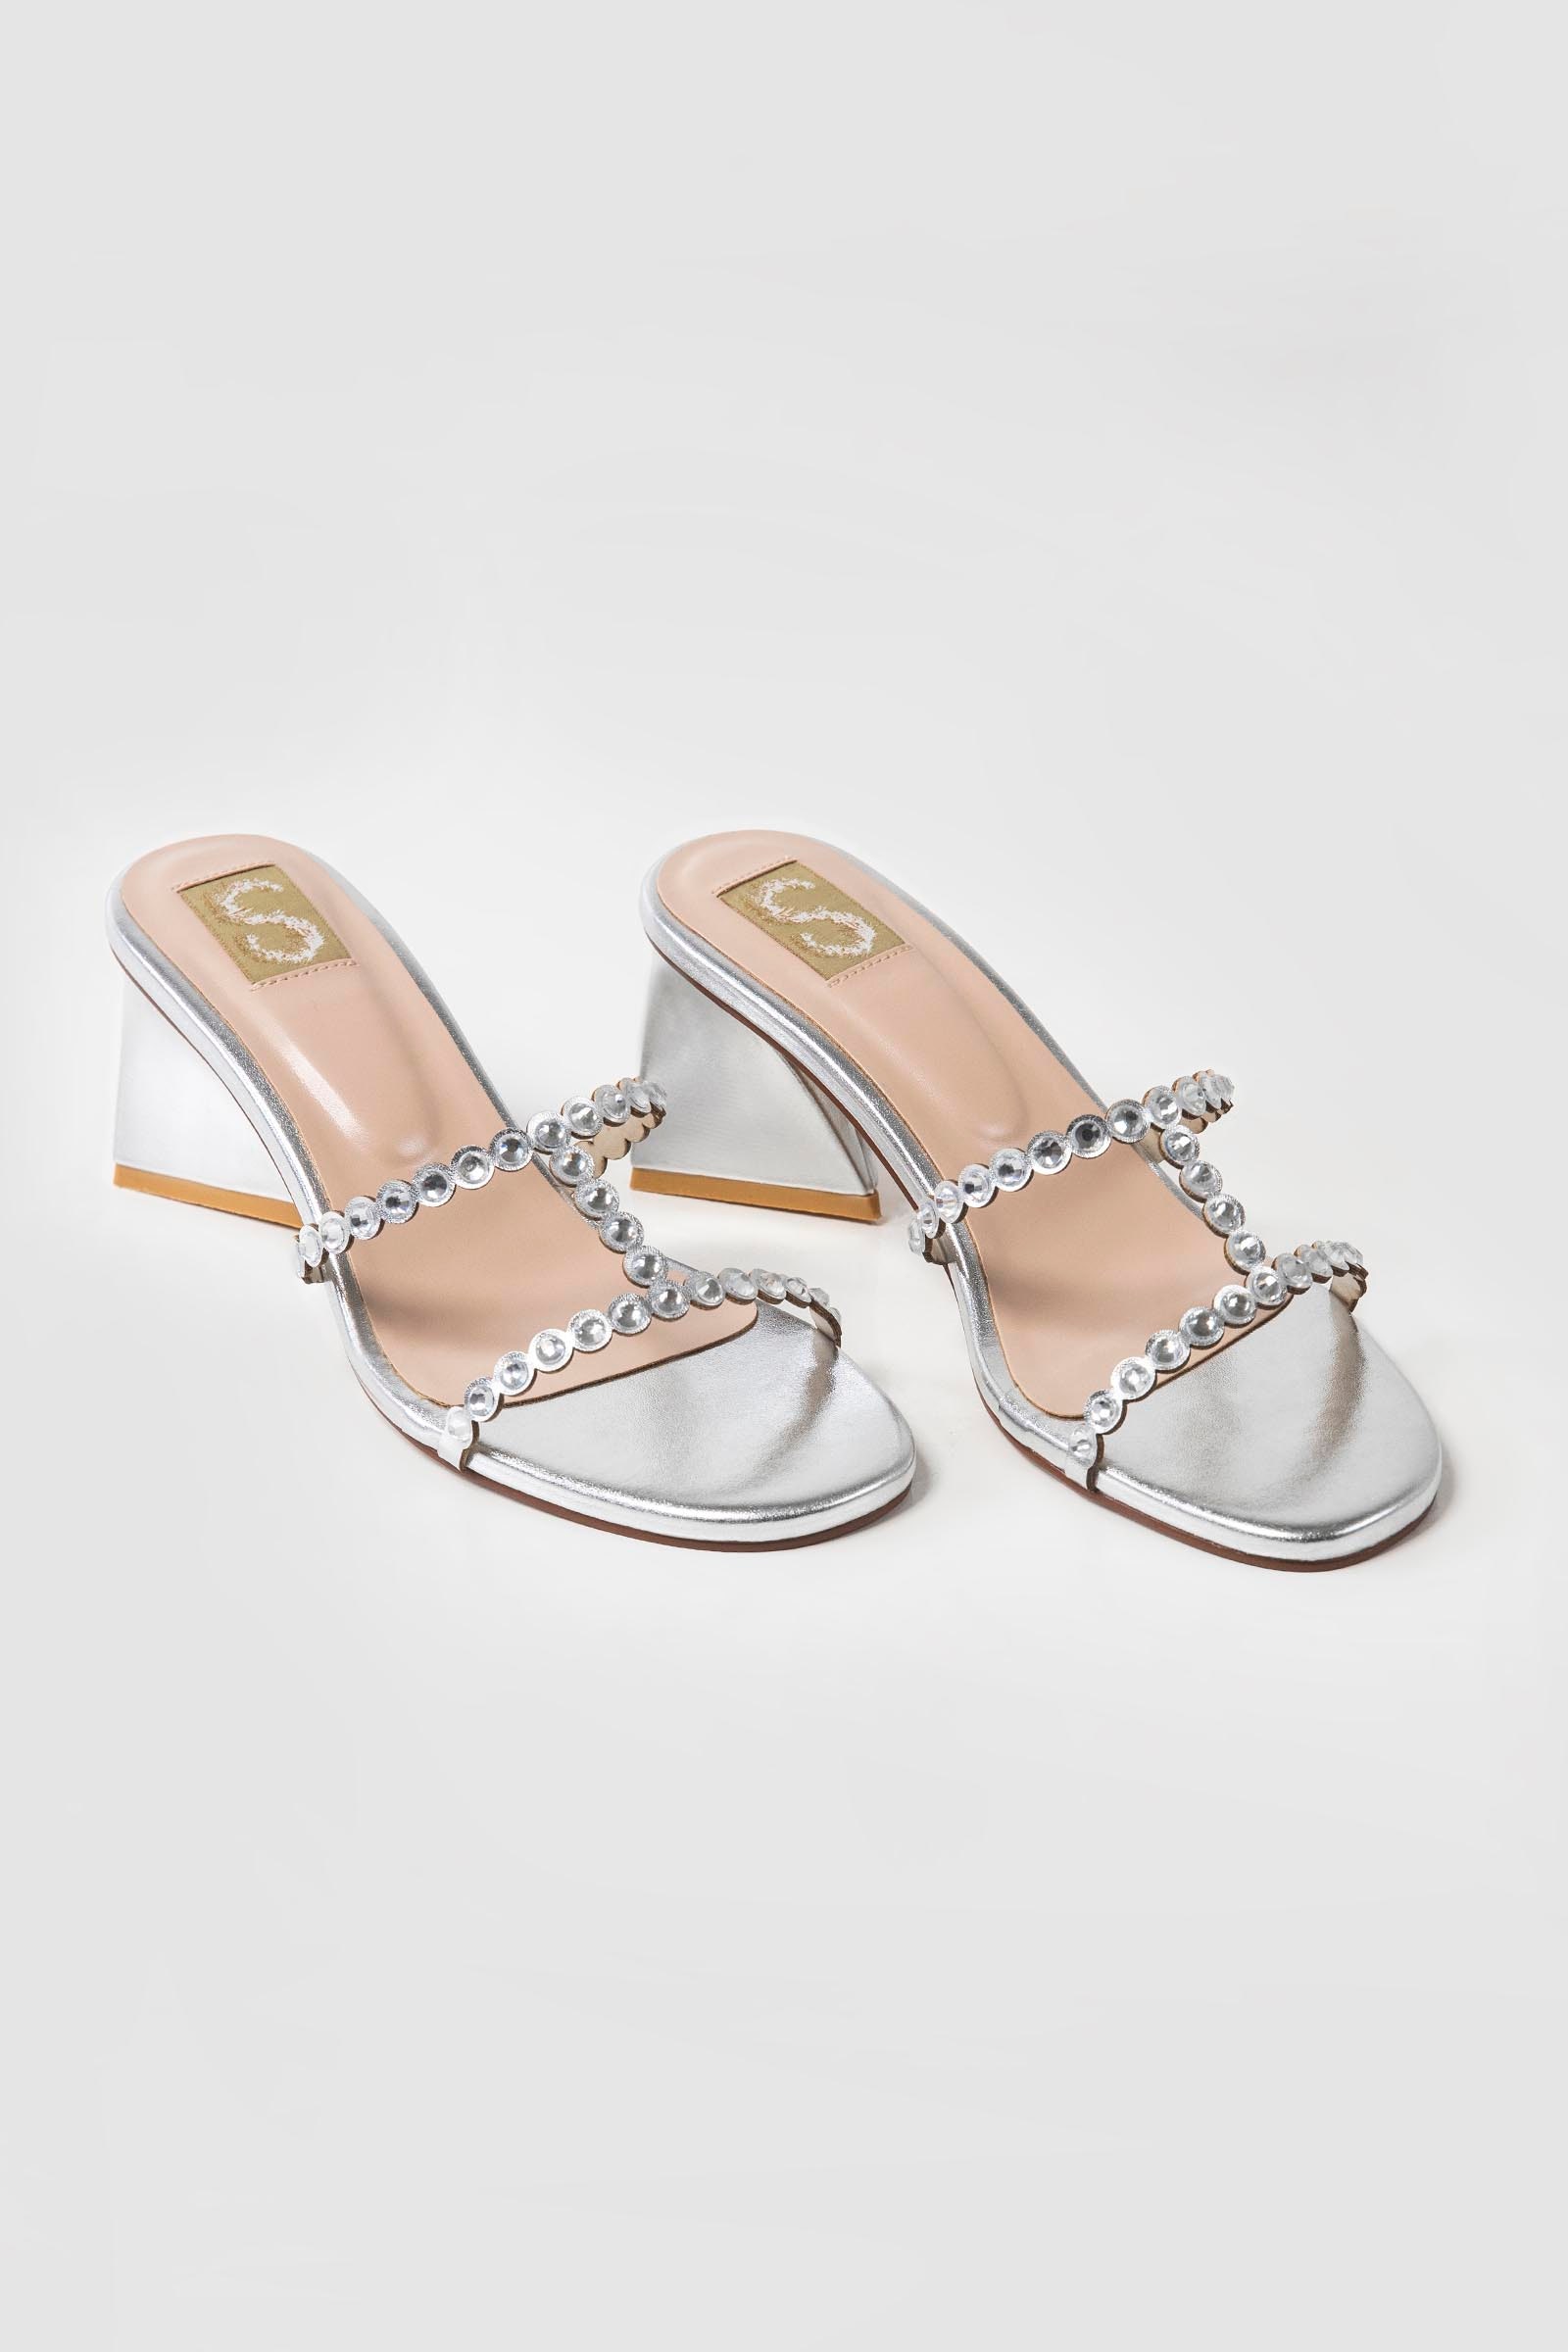
silver metallic mule